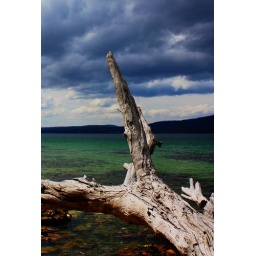
Large beached tree reaching out over the water towards the storm clouds. Taken at Conningham beach, Tasmania.